Lycée Voltaire (Paris)

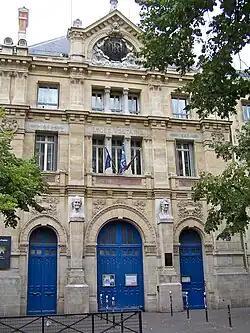
School entrance

The Lycée Voltaire was the first "lycée" in the east of Paris, and was intended to supplement classical humanities with practical and scientific knowledge suitable for the needs of the neighborhood.